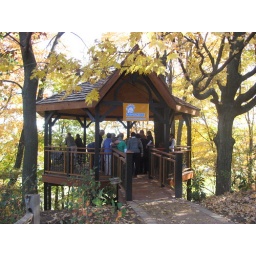
Science in the tree house